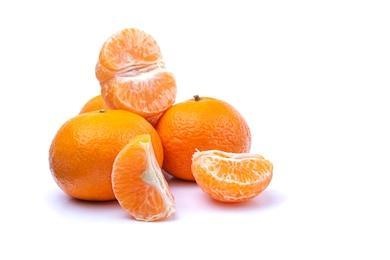
Label: mandarine